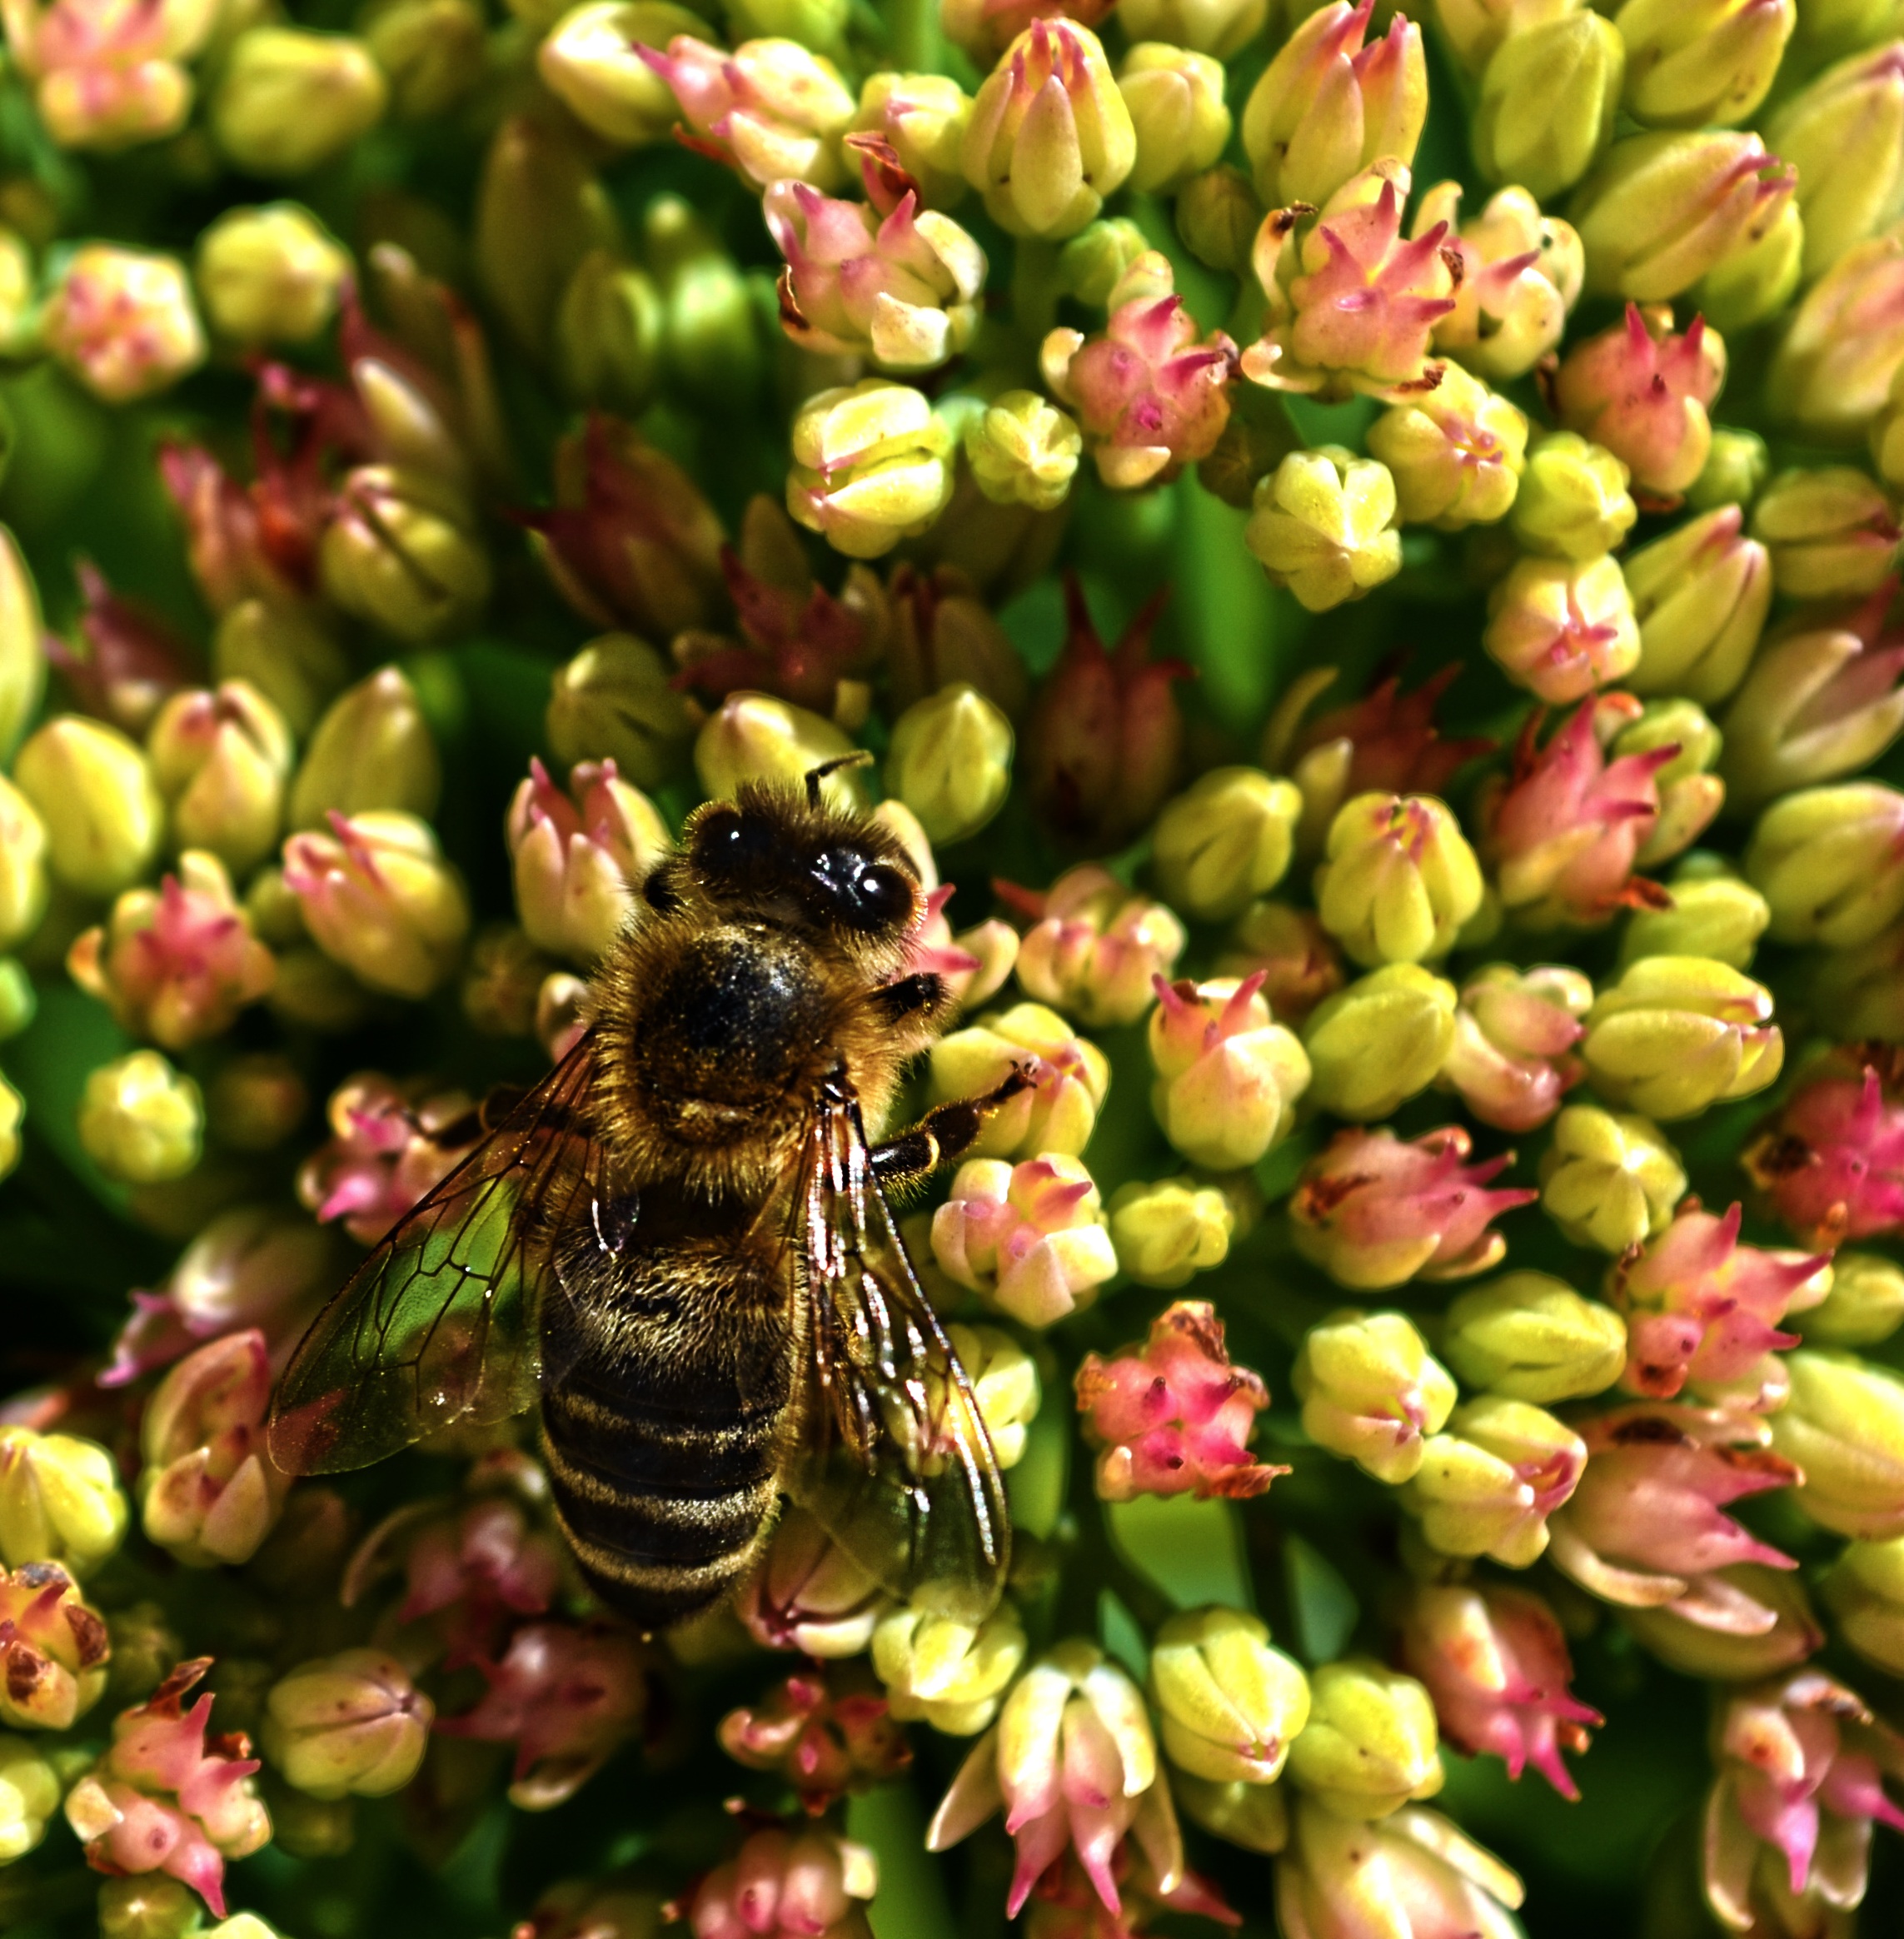
nature, blossom, plant, flower, pollen, insect, botany, flora, fauna, invertebrate, wildflower, flowers, bee, nectar, macro photography, flowering plant, honey bee, land plant, membrane winged insect